Hiram Mann

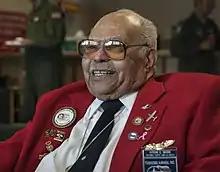
Hiram Mann visits Joint Base Charleston (November 2012)

Hiram Mann (May 23, 1921 – May 17, 2014) was an American aviator, retired lieutenant colonel in the United States Air Force, and member of the Tuskegee Airmen's 332nd Fighter Group, an elite squadron of African-American airmen during World War II. Mann flew forty-eight missions over Europe as a member of the 332nd Fighter Group during the war. Mann was a member of the "Red Tails," as the Tuskegee Airmen were called at the time, so-called because the tails of the P-51D Mustangs flown by the African-American pilots in combat missions were painted crimson red. (The term "Tuskegee Airmen" did not come into use until the creation of a veteran's organization in 1972). Mann nicknamed his own fighter plane "The Iron Lady" after his wife.